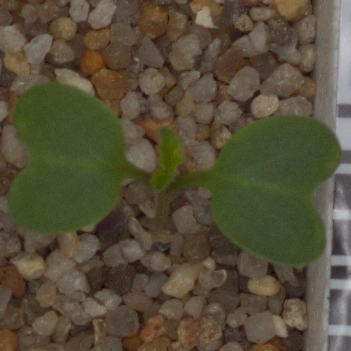
Label: charlock